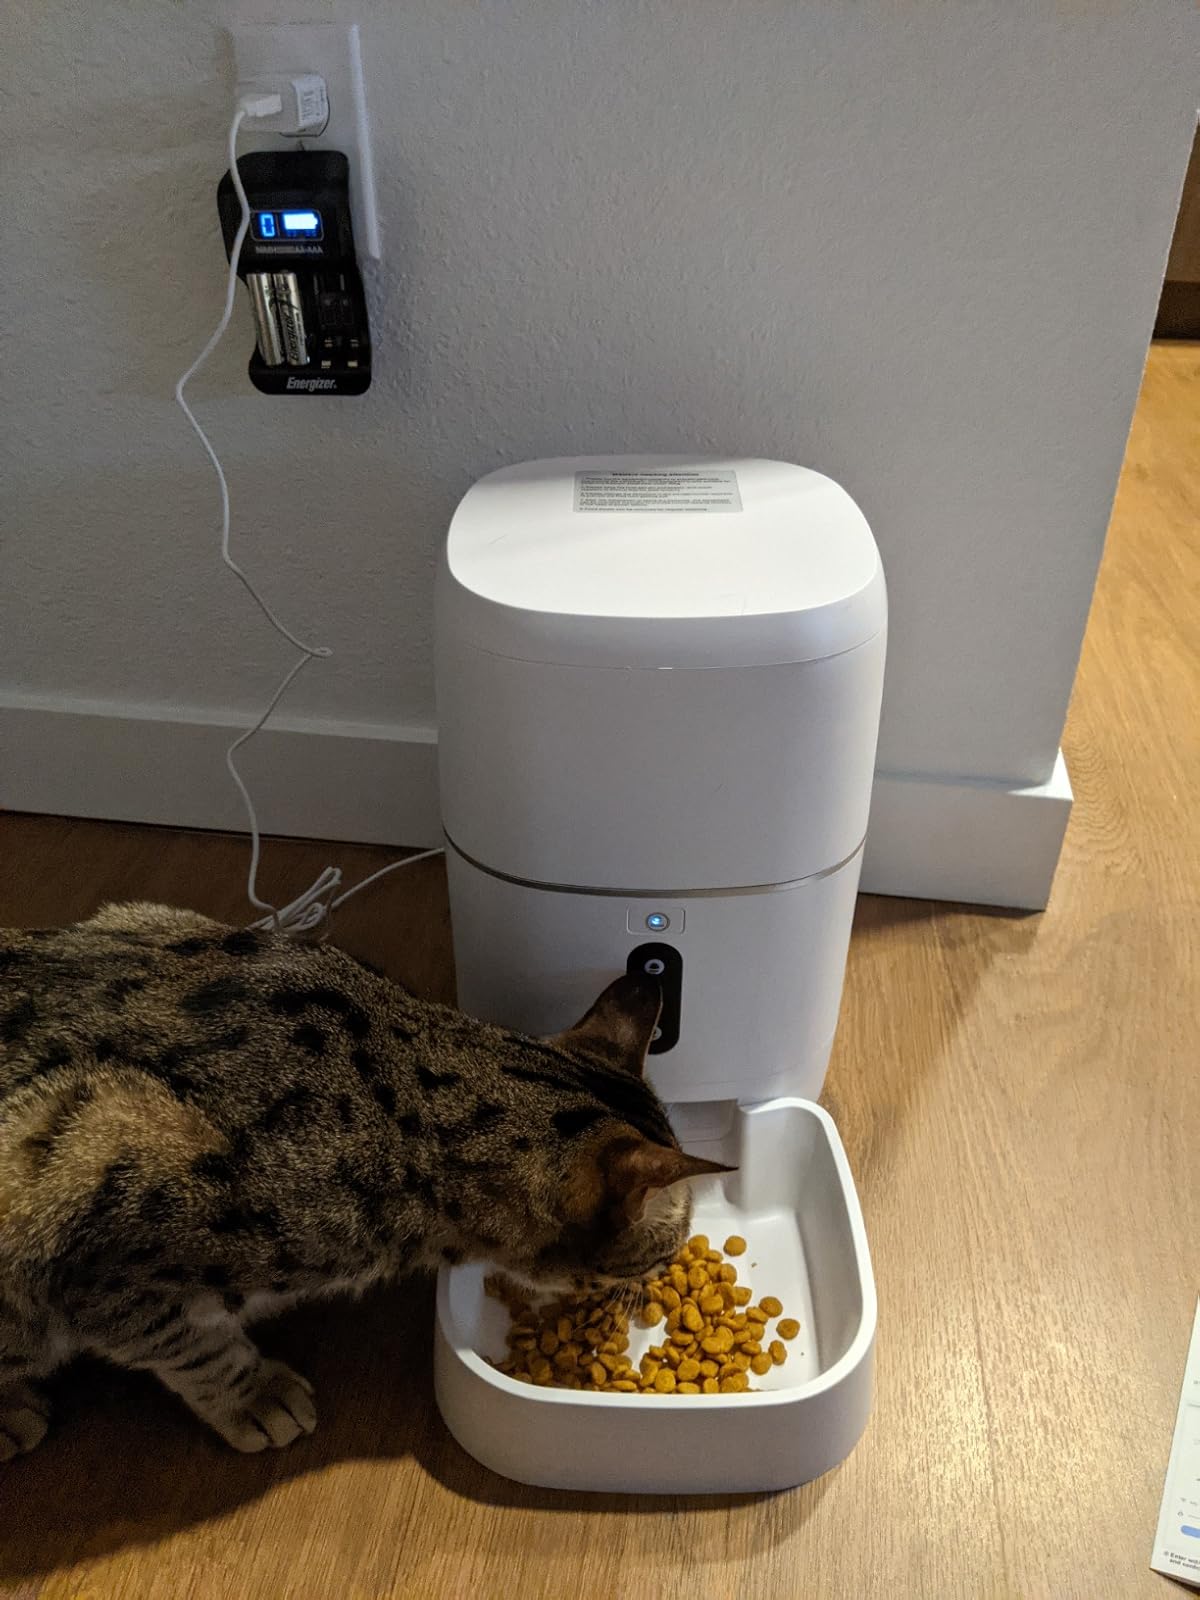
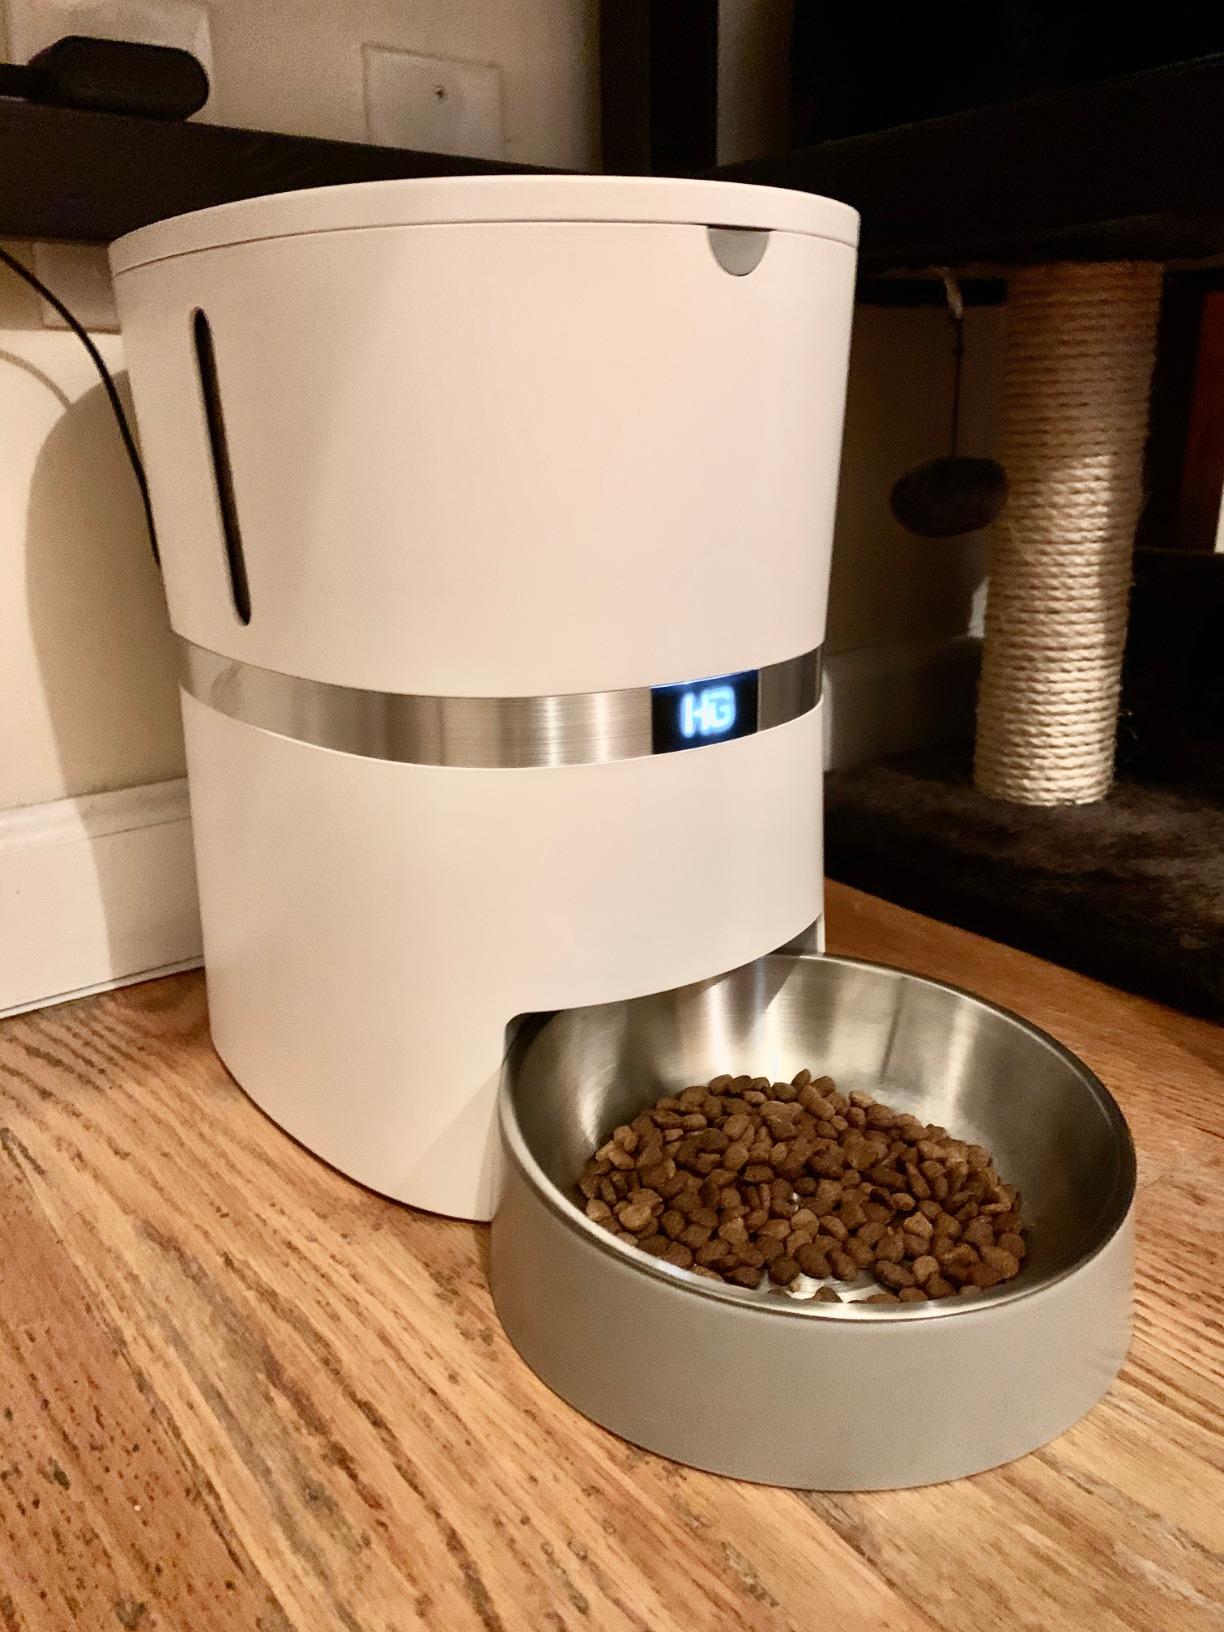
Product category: items_feeder
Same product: no